Jack Gavin

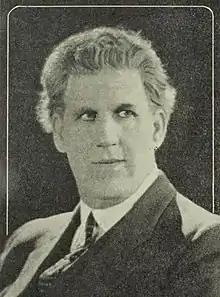
Portrait of John F. Gavin, published in 1925.

John F. Gavin (9 February 1874 – 6 January 1938) was a pioneer Australian film actor and director, one of the early filmmakers of the 1910s. He is best known for making films about bushrangers such as Captain Thunderbolt, Captain Moonlite, Ben Hall and Frank Gardiner. Known informally as 'Jack', Gavin worked in collaboration with his wife Agnes, who scripted many of his films.